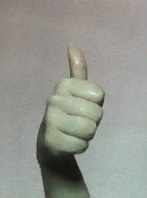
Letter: aleff